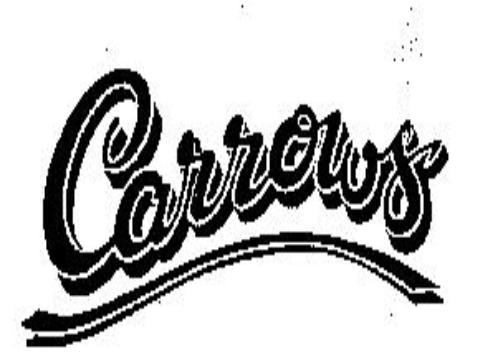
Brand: Carrows
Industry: Food